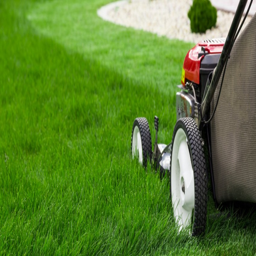
a lawn mower on natural grass